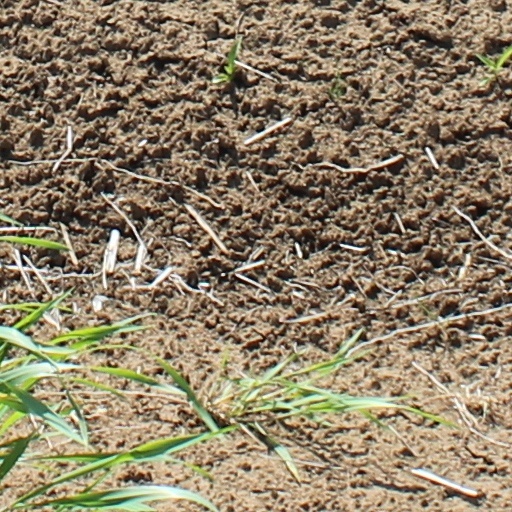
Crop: wheat